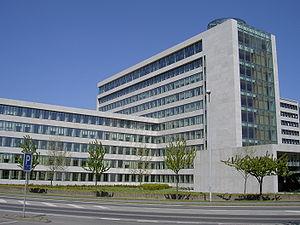
Le groupe Danfoss est un producteur mondial de composants et de solutions pour la réfrigération et le conditionnement d'air, le chauffage et la gestion de l'eau, et des contrôles industriels. Son siège social se trouve à Nordborg, aujourd'hui rattaché à la commune de Sønderborg au Danemark. Le nom de l'entreprise est la contraction de « Danmark » et de « fosse ».